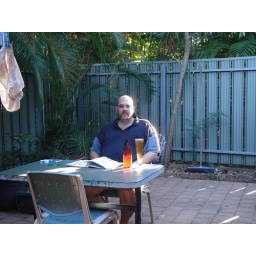
Enjoying a glass of home brew during the dry season at home in Rapid Creek Darwin